Vajrayana

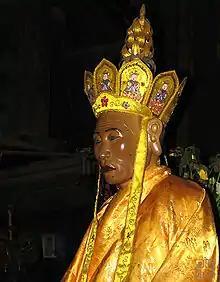
Statue of Từ Đạo Hạnh wearing an esoteric Five Tathāgatas Crown in the Thầy Temple near Hanoi.

Representations of the deity, such as statues ("murti"), paintings ("thangka"), or mandala, are often employed as an aid to visualization, in deity yoga. The use of visual aids, particularly microcosmic/macrocosmic diagrams, known as "mandalas", is another unique feature of Buddhist Tantra. Mandalas are symbolic depictions of the sacred space of the awakened Buddhas and Bodhisattvas as well as of the inner workings of the human person. The macrocosmic symbolism of the mandala then, also represents the forces of the human body. The explanatory tantra of the "Guhyasamaja tantra", the "Vajramala", states: "The body becomes a palace, the hallowed basis of all the Buddhas."